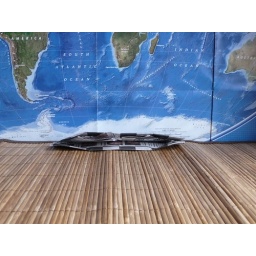
Finally, even the bridge of the ship was lost, as the boat came apart in the rough seas.